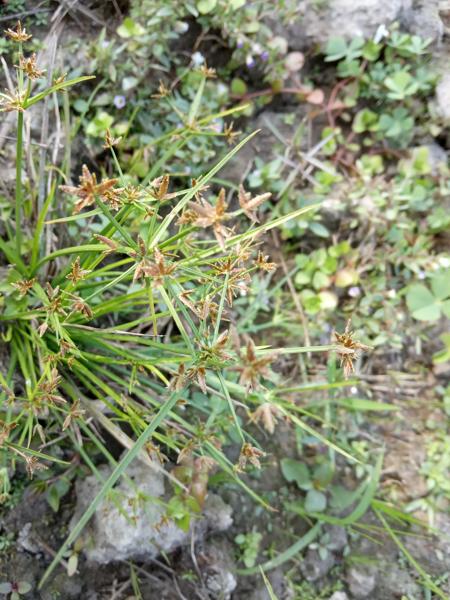
Weed species: Cyperus ochraceus